Religious persecution in the Roman Empire

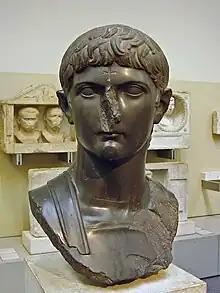
Bust of Germanicus defaced by Christians

As the Roman Republic, and later the Roman Empire, expanded, it came to include people from a variety of cultures, and religions. The worship of an ever increasing number of deities was tolerated and accepted. The government, and the Romans in general, tended to be tolerant towards most religions and religious practices. Some religions were banned for political reasons rather than dogmatic zeal, and other rites which involved human sacrifice were banned.